Chamba, Himachal Pradesh

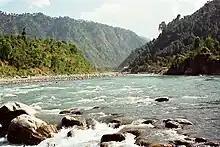
The Ravi River flowing through Chamba

In 1845, the Sikh army invaded the British territory. The result was disastrous, with the British defeating the army, leaving Chamba in a poor position. Wazir Bagha of Chamba was important in negotiations in its aftermath, and the Rajas of Chamba, on the advice of Bagha, agreed to the British suzerainty as part of Jammu and Kashmir in favour of an annuity of Rs 12,000. The Treaty of Lahore was signed in 1846, in which the Rajas agreed to cede the territory of Chamba district. From then on, relations with the British were cordial, and all of the Rajas of Chamba under British rule, Sri Singh, Gopal Singh, Sham Singh, Bhuri Singh, Ram Singh, and Laxman Singh, were on good terms with the British army officers.